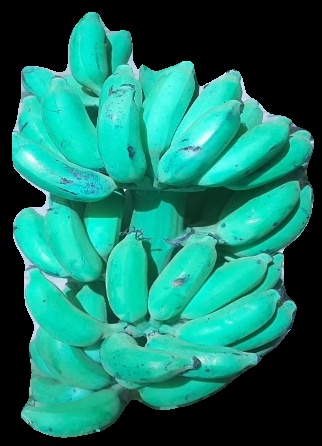
Variety: elakki-bale
Grade: grade3